8th Field Ambulance (Australia)

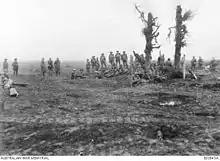
Stretcher bearers from the 8th Field Ambulance during the final Allied offensive of World War I, August 1918

During the Second World War, the 8th Field Ambulance was re-raised as a Militia unit in Geraldton, Western Australia, in 1942. It later deployed on active service during the New Guinea and Bougainville Campaigns. Another unit with a similar designation, the 2/8th Field Ambulance, was also raised within the Second Australian Imperial Force; this unit was formed mainly from South Australian volunteers and served with the 9th Division during the North African campaign, including the siege of Tobruk in 1941, before later serving during the Huon Peninsula campaign, and the Borneo campaign.